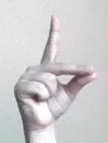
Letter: ta